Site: brandenburg
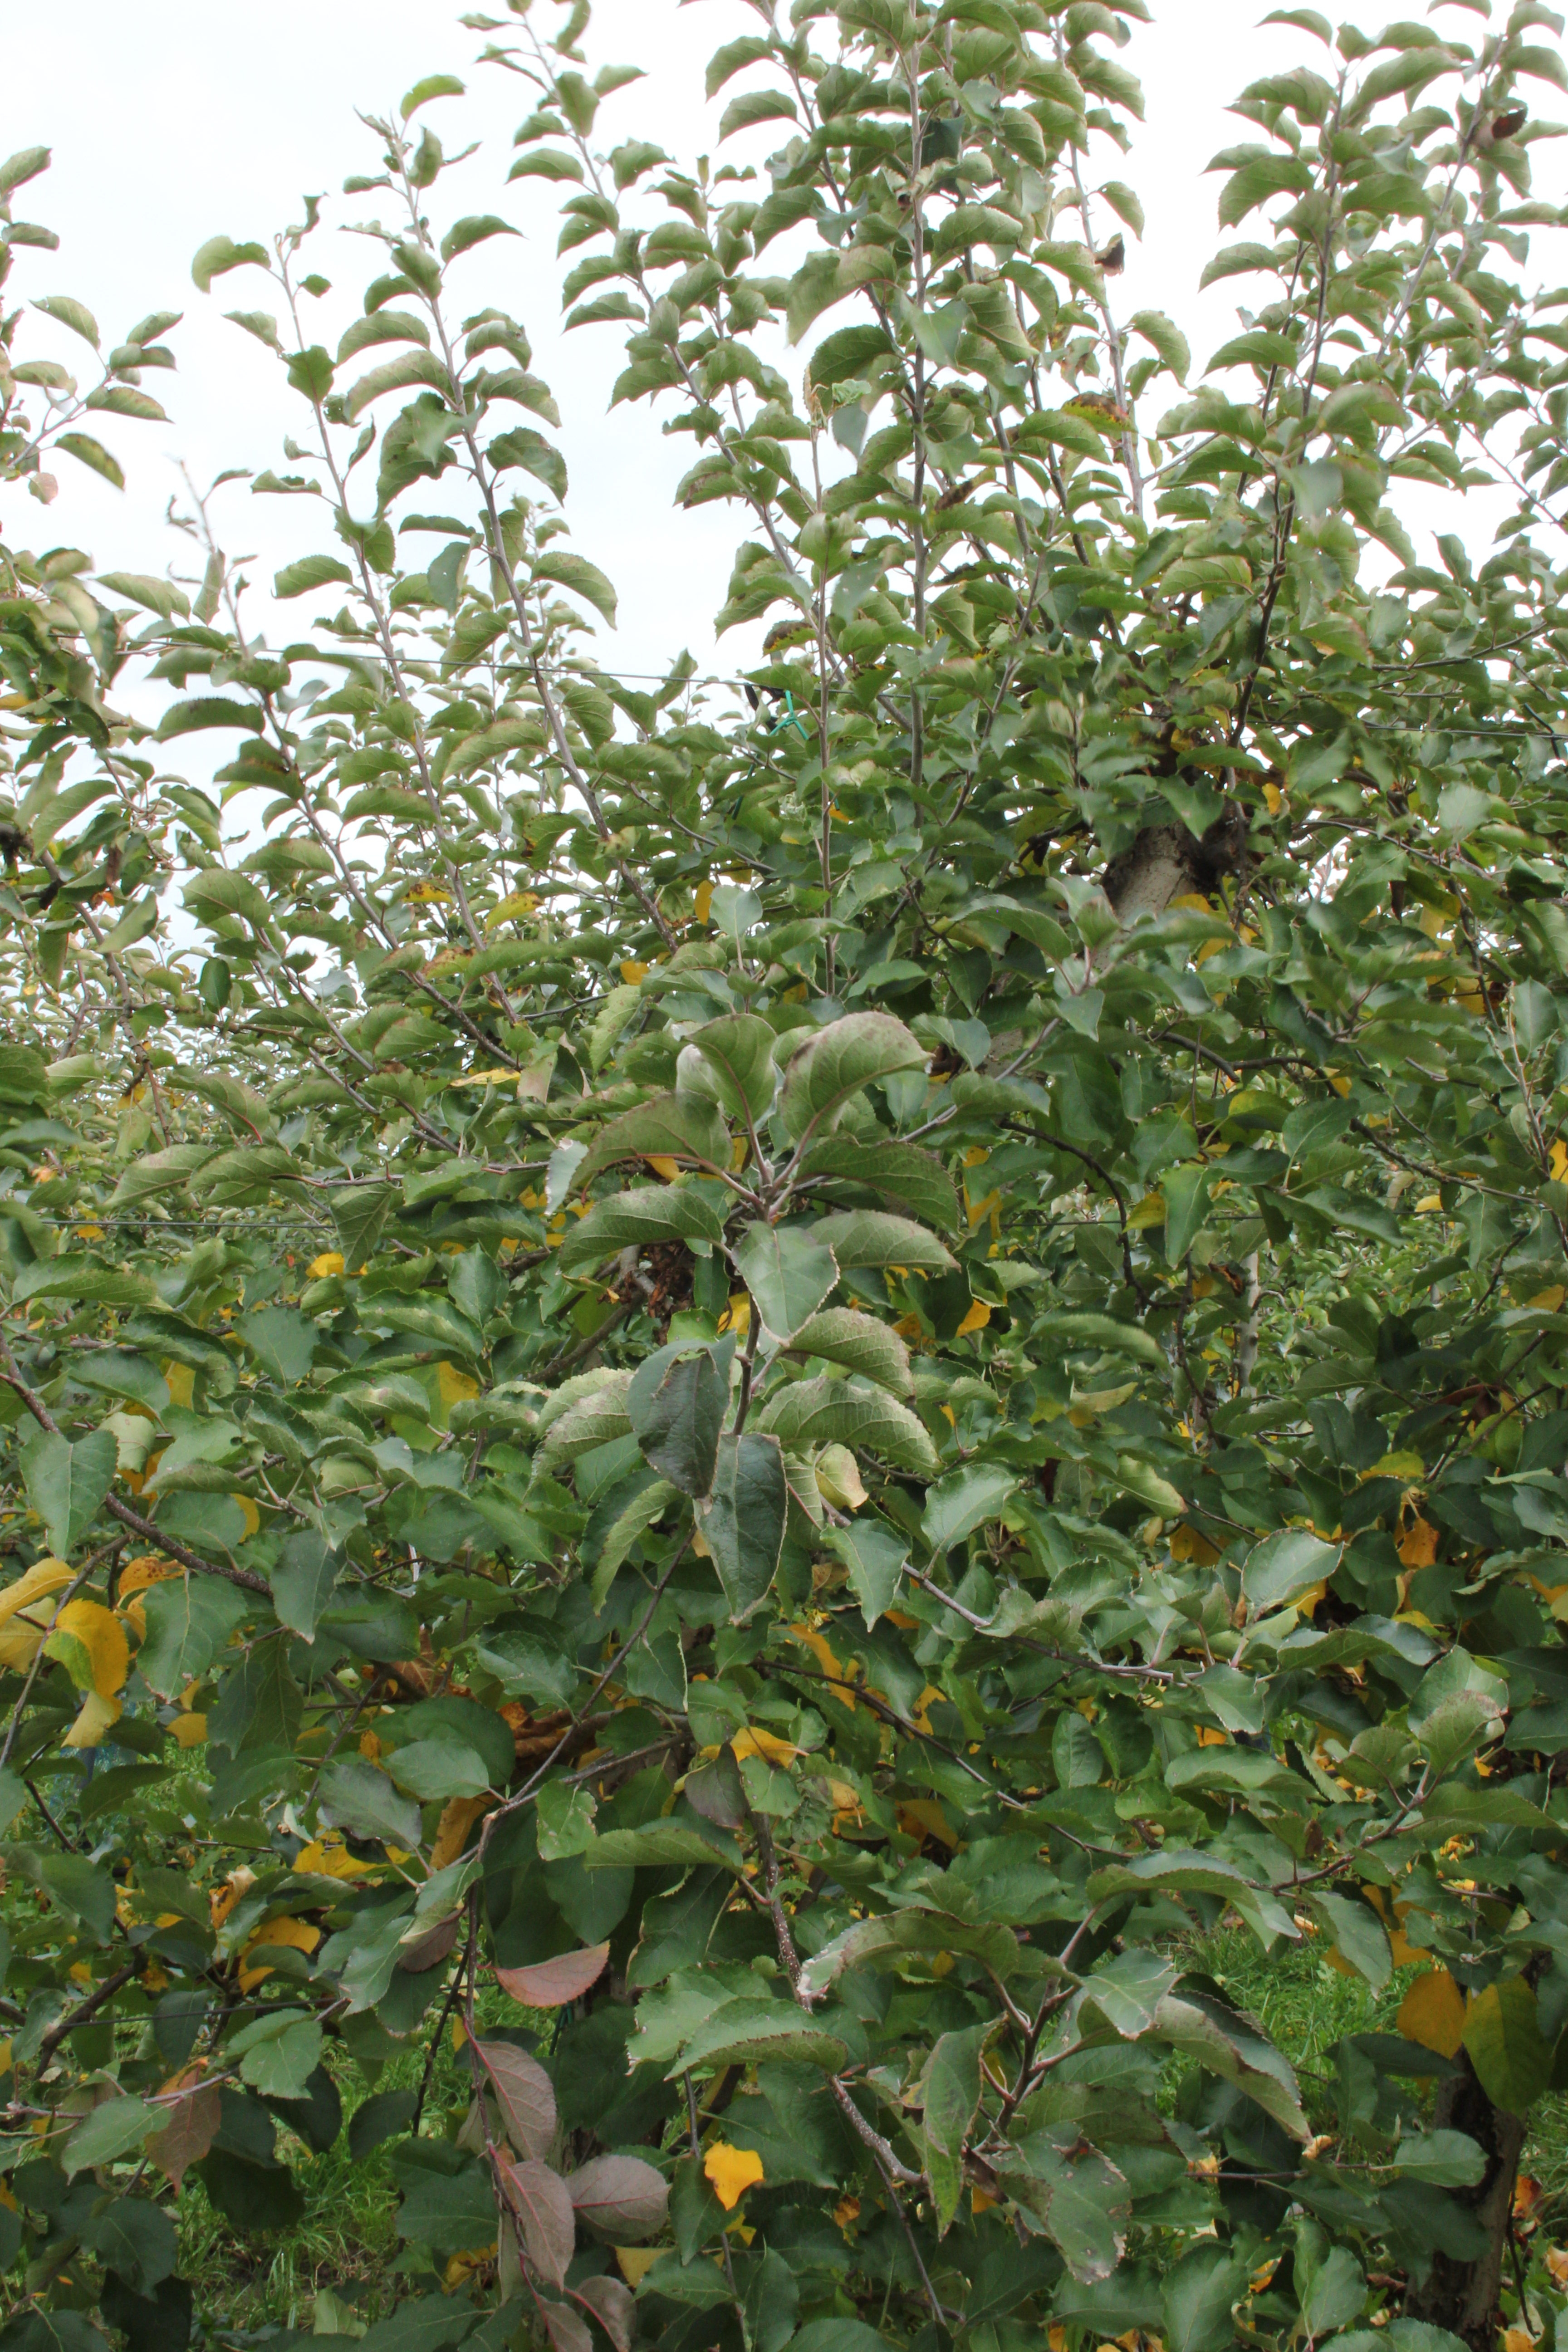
Growth stage (BBCH 91): Senescence, beginning of dormancy